Smooth as Silk

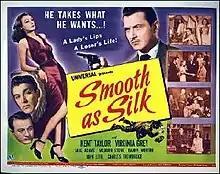
Theatrical release poster

Smooth as Silk is a 1946 American noir film directed by Charles Barton and starring Kent Taylor, Virginia Grey, and Milburn Stone. The film is also known as Notorious Gentleman as it is a version of 1935 film "A Notorious Gentleman". The film focuses on the murder of a theater producer (John Litel) committed by a lawyer (Kent Taylor), after the lawyer's bride, an actress (Virginia Gray), left him for the producer to win a role in his new musical. Despite the fascinating plot and tense intrigue, this film failed to attract much attention.